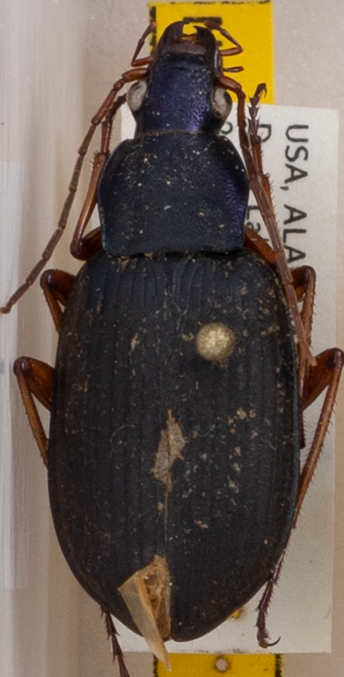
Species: Chlaenius erythropus
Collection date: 2017-08-08
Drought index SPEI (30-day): -0.39
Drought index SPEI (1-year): -0.17
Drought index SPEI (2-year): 0.03